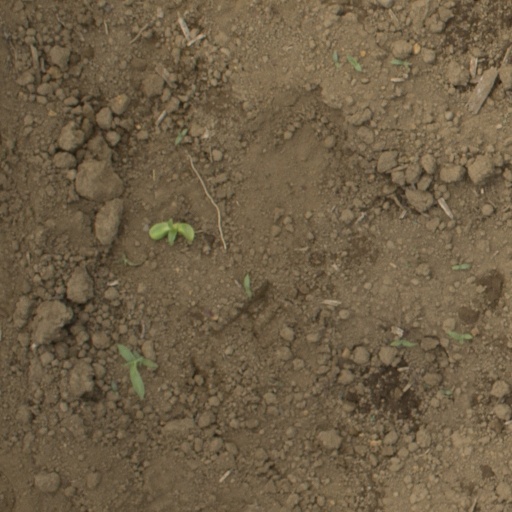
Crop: Jerusalem artichoke